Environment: real
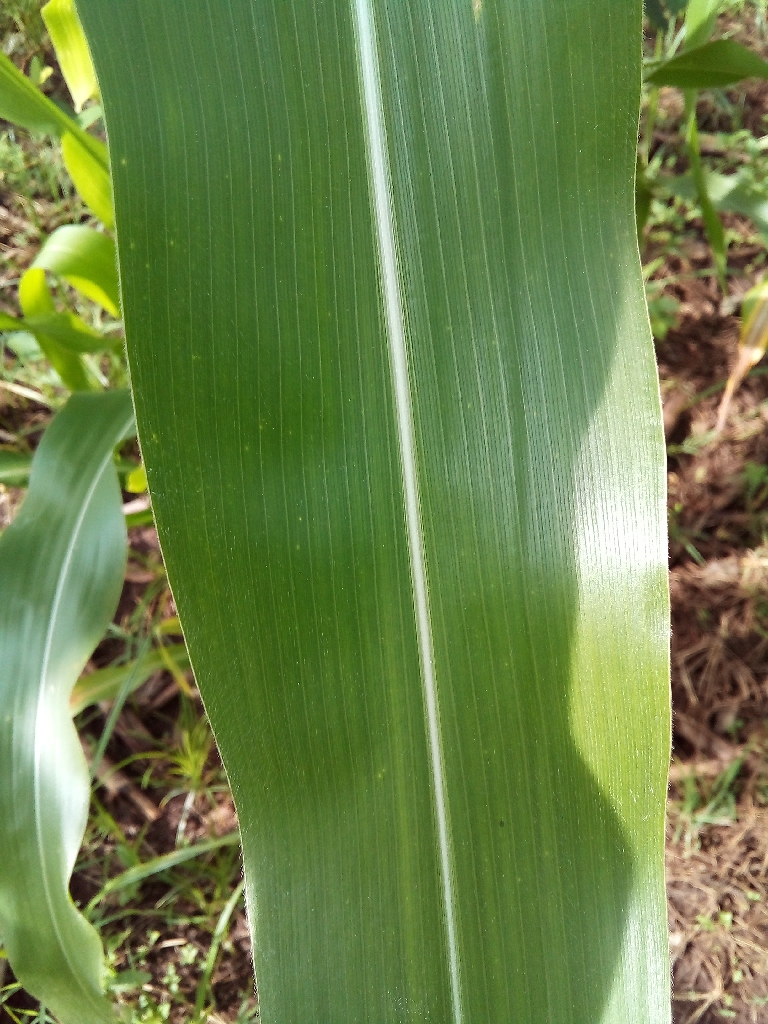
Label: healthy